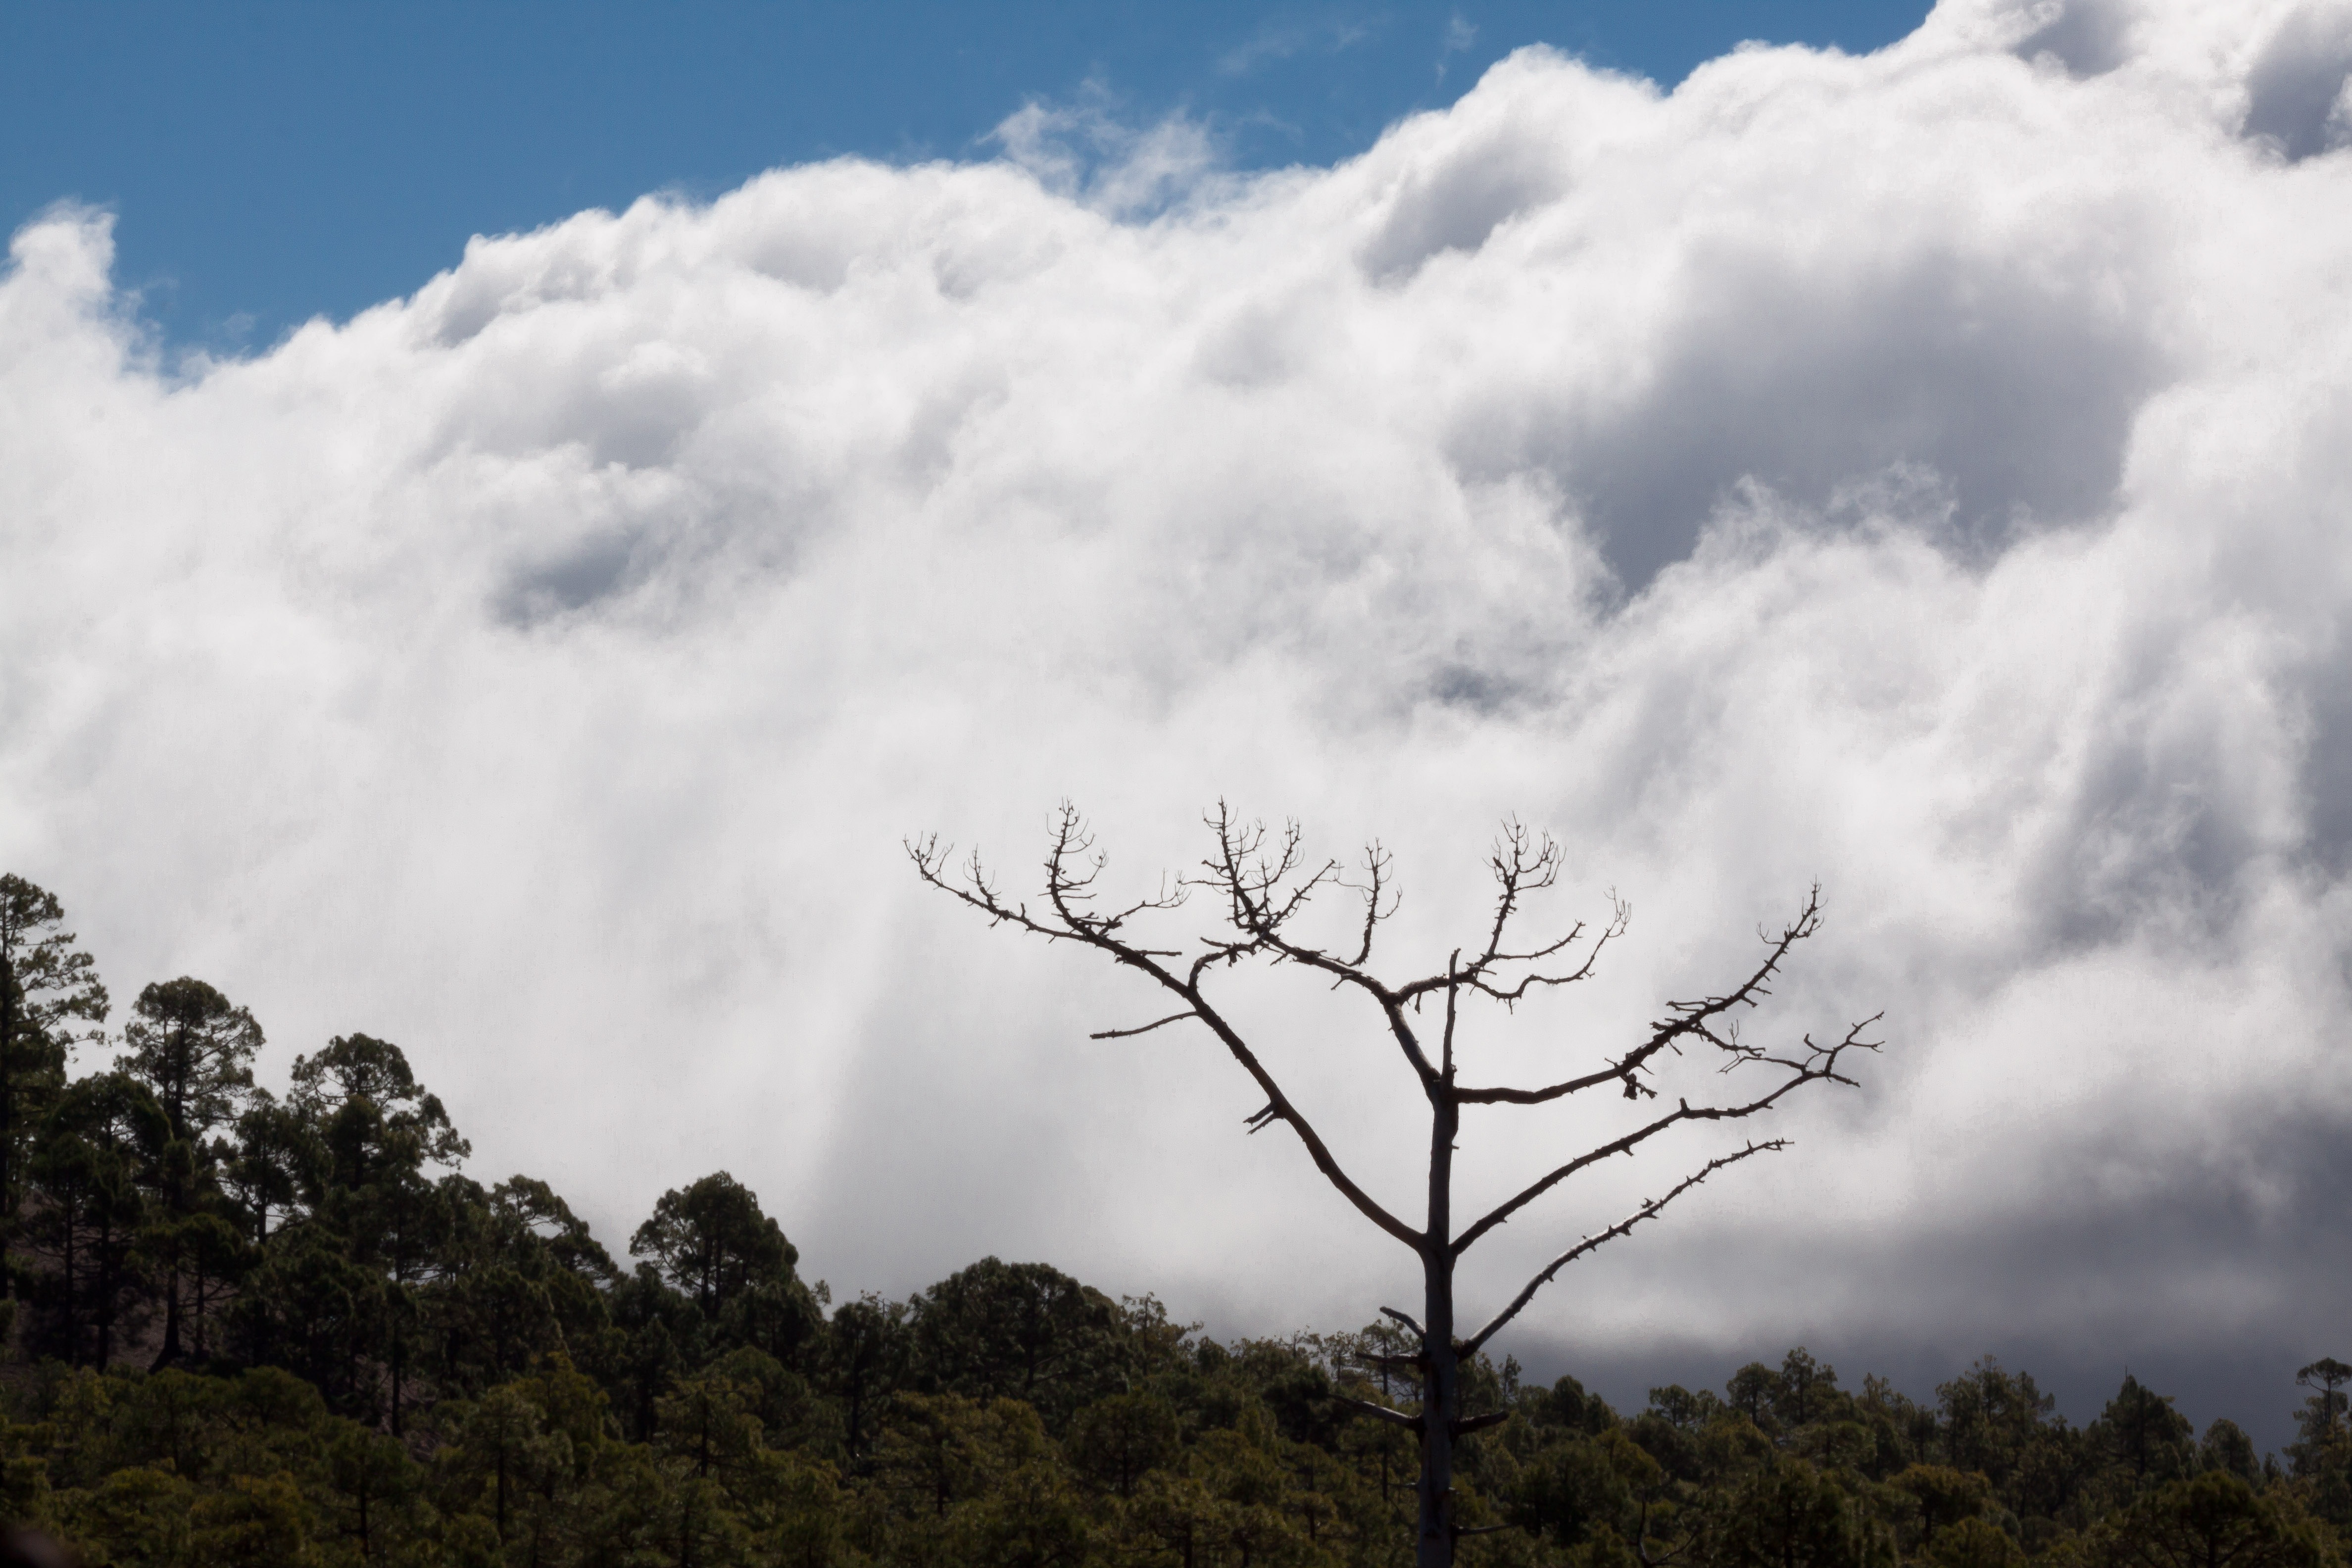
tree, nature, forest, grass, horizon, branch, mountain, cloud, sky, meadow, prairie, morning, hill, pine, frame, cumulus, national park, plain, clouds, grassland, tenerife, ecosystem, teide, rural area, dead plant, meteorological phenomenon, atmospheric phenomenon, woody plant, canary kiefer, pinus canariensis